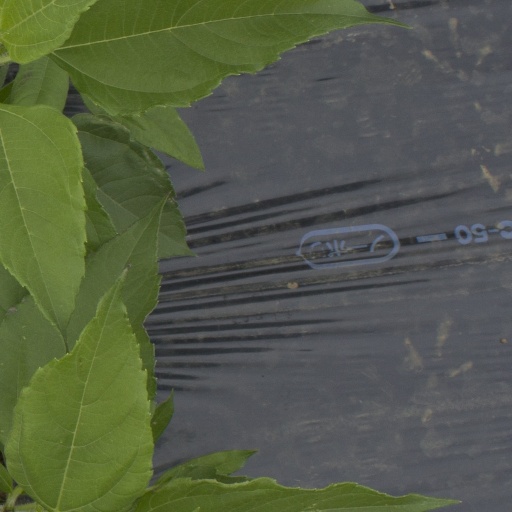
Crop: Jerusalem artichoke